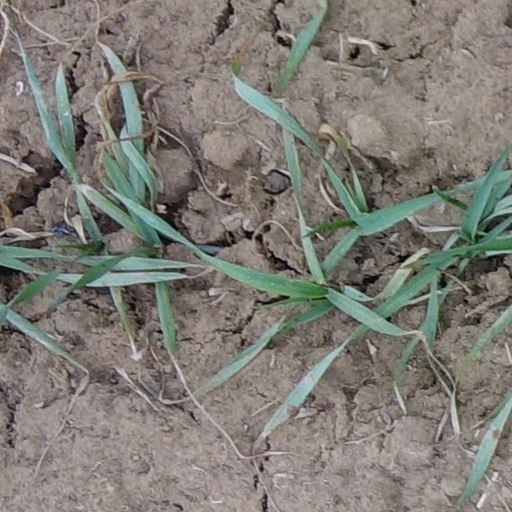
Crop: wheat